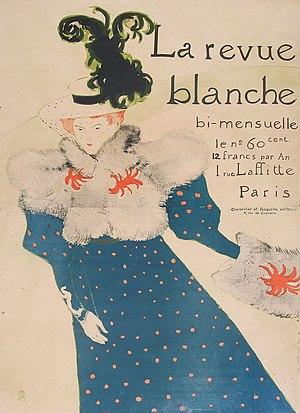
La Revue blanche est une revue littéraire et artistique, de sensibilité anarchiste, à laquelle collaborèrent les plus grands écrivains et artistes de l'époque.
En arts graphiques, le lettrage est le fait de tracer à la main des lettres et des textes, sans recourir à la typographie, ni pratiquer la calligraphie au sens strict.